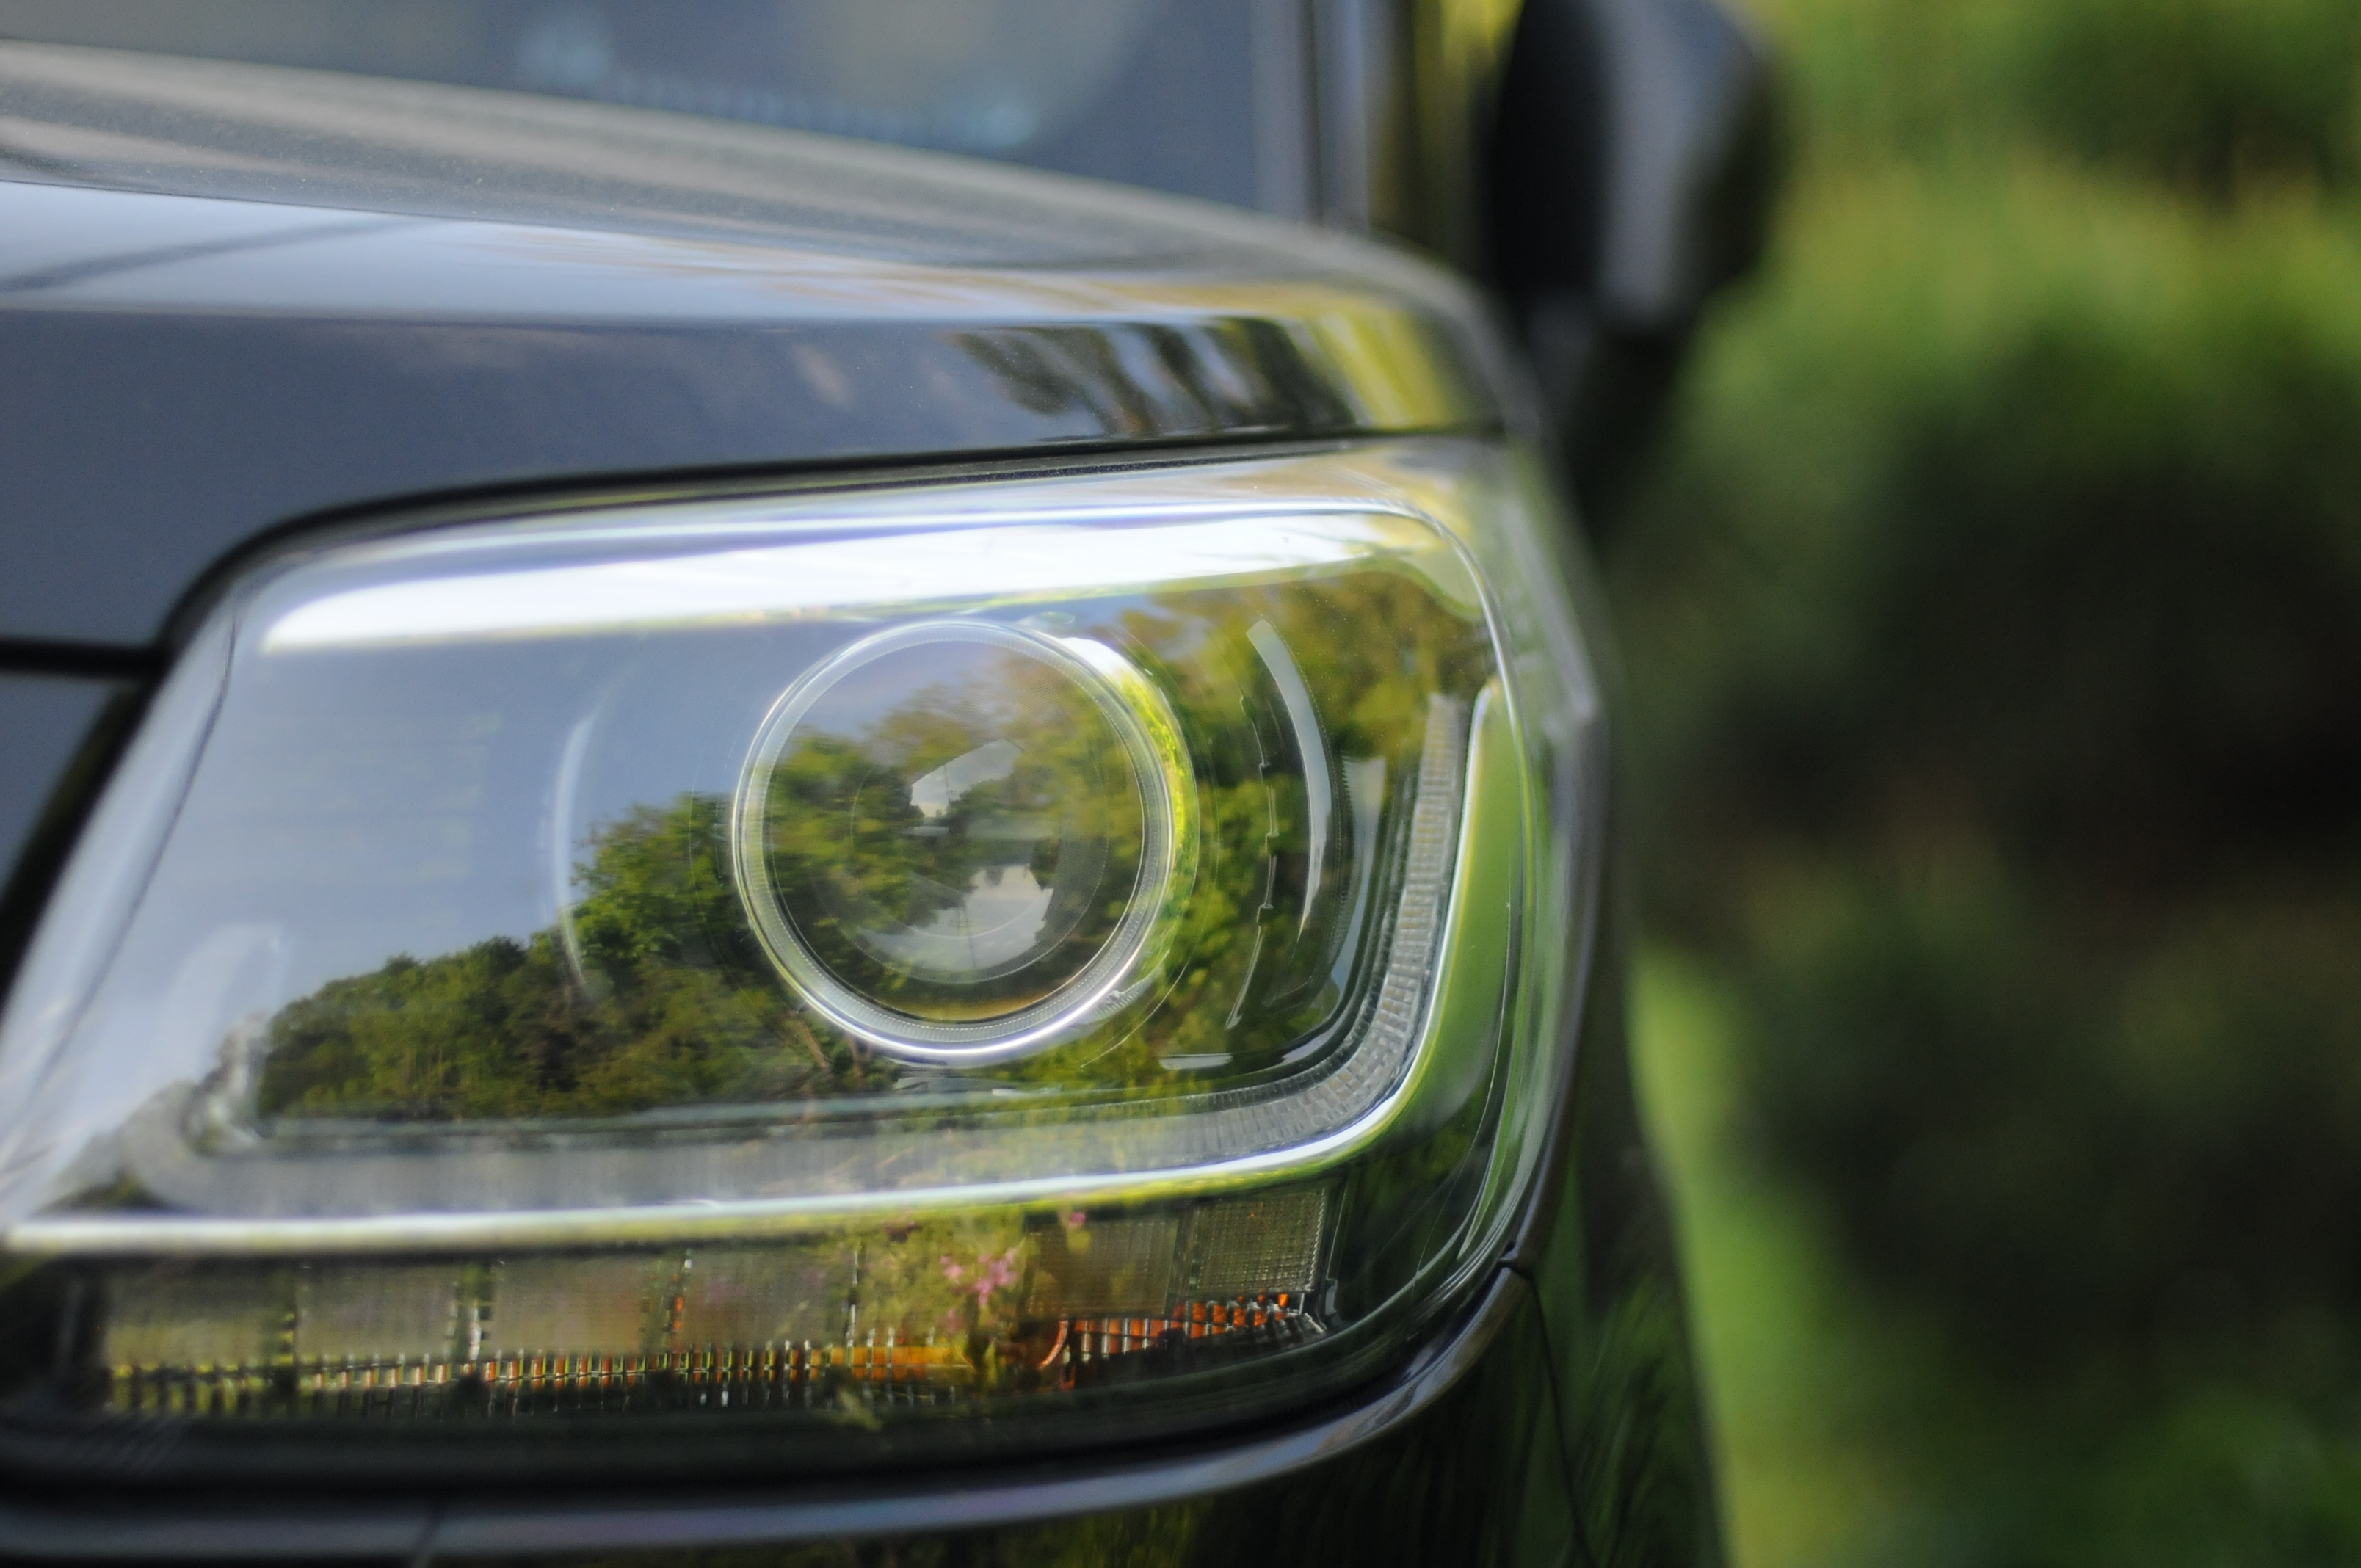
car, light, motor vehicle, land vehicle, vehicle, automotive lighting, headlamp, automotive design, automotive exterior, family car, glass, auto part, mid size car, sedan, bumper, sport utility vehicle, wheel, executive car